Elisabeth Bouchaud

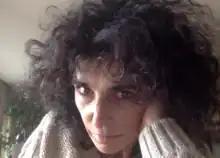
Elisabeth Bouchaud in 2020

Elisabeth Bouchaud (born Tibi) is a French physicist, playwright and actress born 1 March 1961. She is a member of Commissariat à l'énergie atomique (CEA), and works at Ecole Superieure de Chimie et Physique de la Ville de Paris. Since 2015, she is also the Director of the Théâtre de la Reine Blanche in Paris.